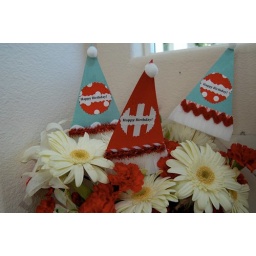
Happy birthday hat picks in our flower arrangements!!